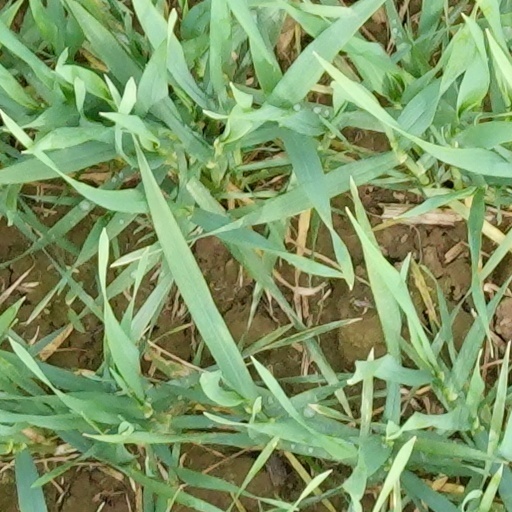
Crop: wheat